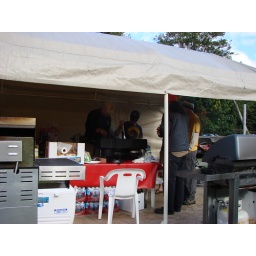
boys in the camp kitchen